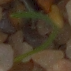
Label: loose_silkybent